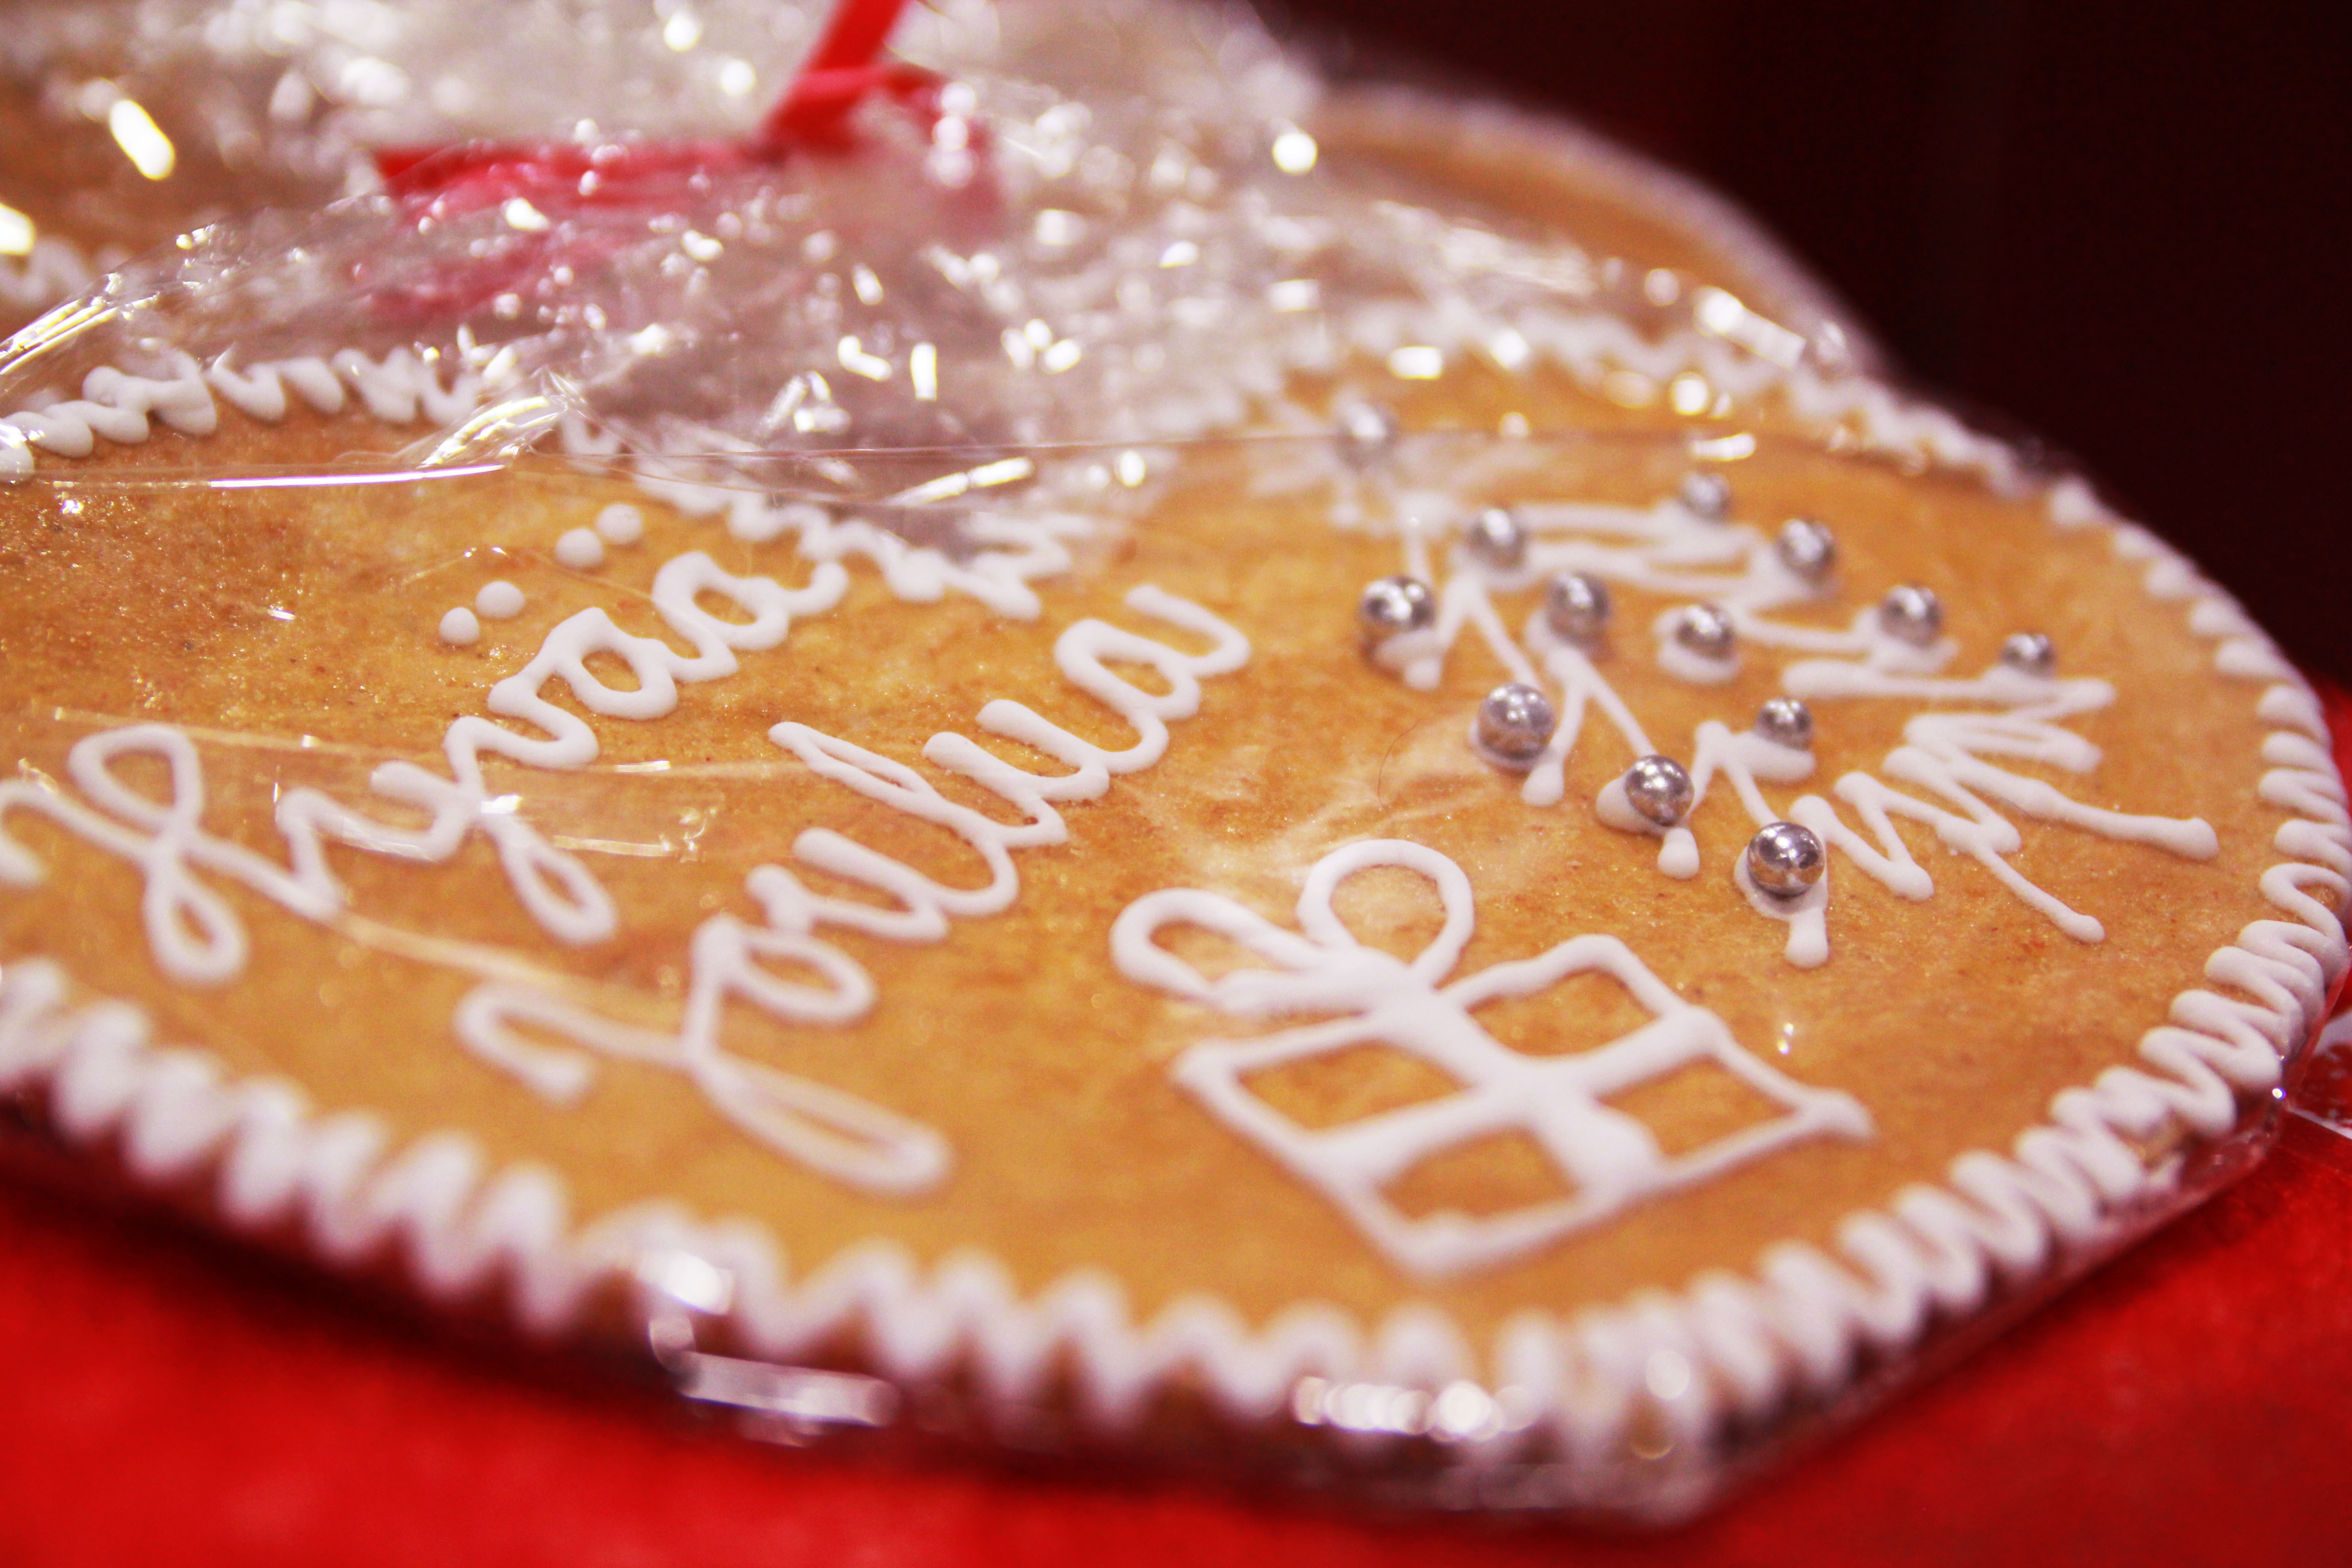
gift, dish, food, baking, christmas, dessert, cuisine, cake, icing, sweetness, gingerbread, baked goods, torte, snack food